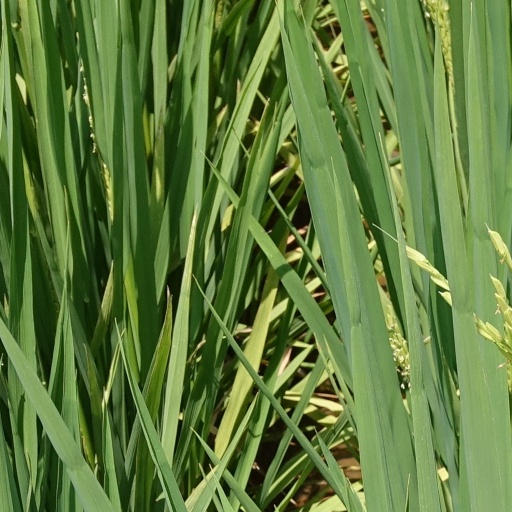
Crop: rice